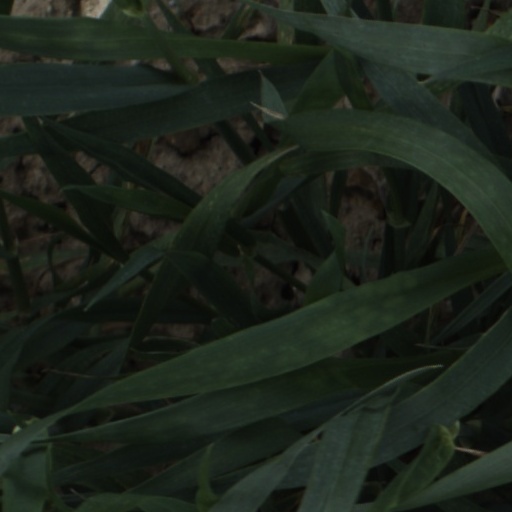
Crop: wheat